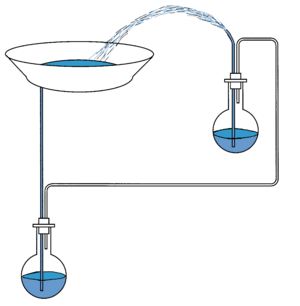
La fontaine de Héron est une machine hydraulique en circuit fermé conçue par Héron d'Alexandrie. Il décrit cette application du principe des vases communicants dans les Pneumatica.